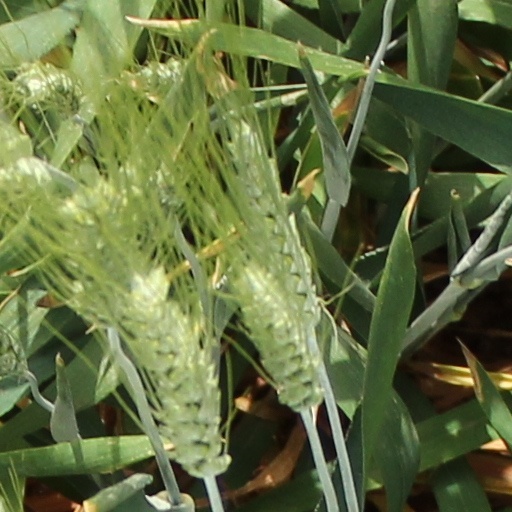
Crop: wheat